Sarangadhara

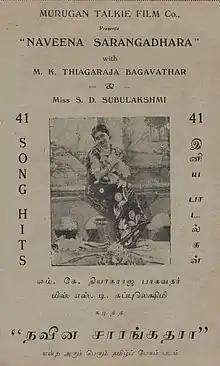
Poster

Naveena Sarangadhara is a 1936 Tamil film directed by K. Subramaniam under Murugan Talkies. "Naveena" in Tamil means modern. The movie was titled thus in order to distinguish it from the earlier versions and to highlight the slight changes made to the original story. The cast includes M. K. Thyagaraja Bhagavathar and S. D. Subbulakshmi supported by S. S. Mani Bhagavathar, G. Pattu Iyer and Indubala. Papanasam Sivan had written the lyrics and composed music for M. K. Thyagaraja Bhagavathar songs such as "Sivaperuman krupai Vendum", "Gnana kumarai nadana singari" and "abaraatham seithariyen". The film had a successful run on the big screen.